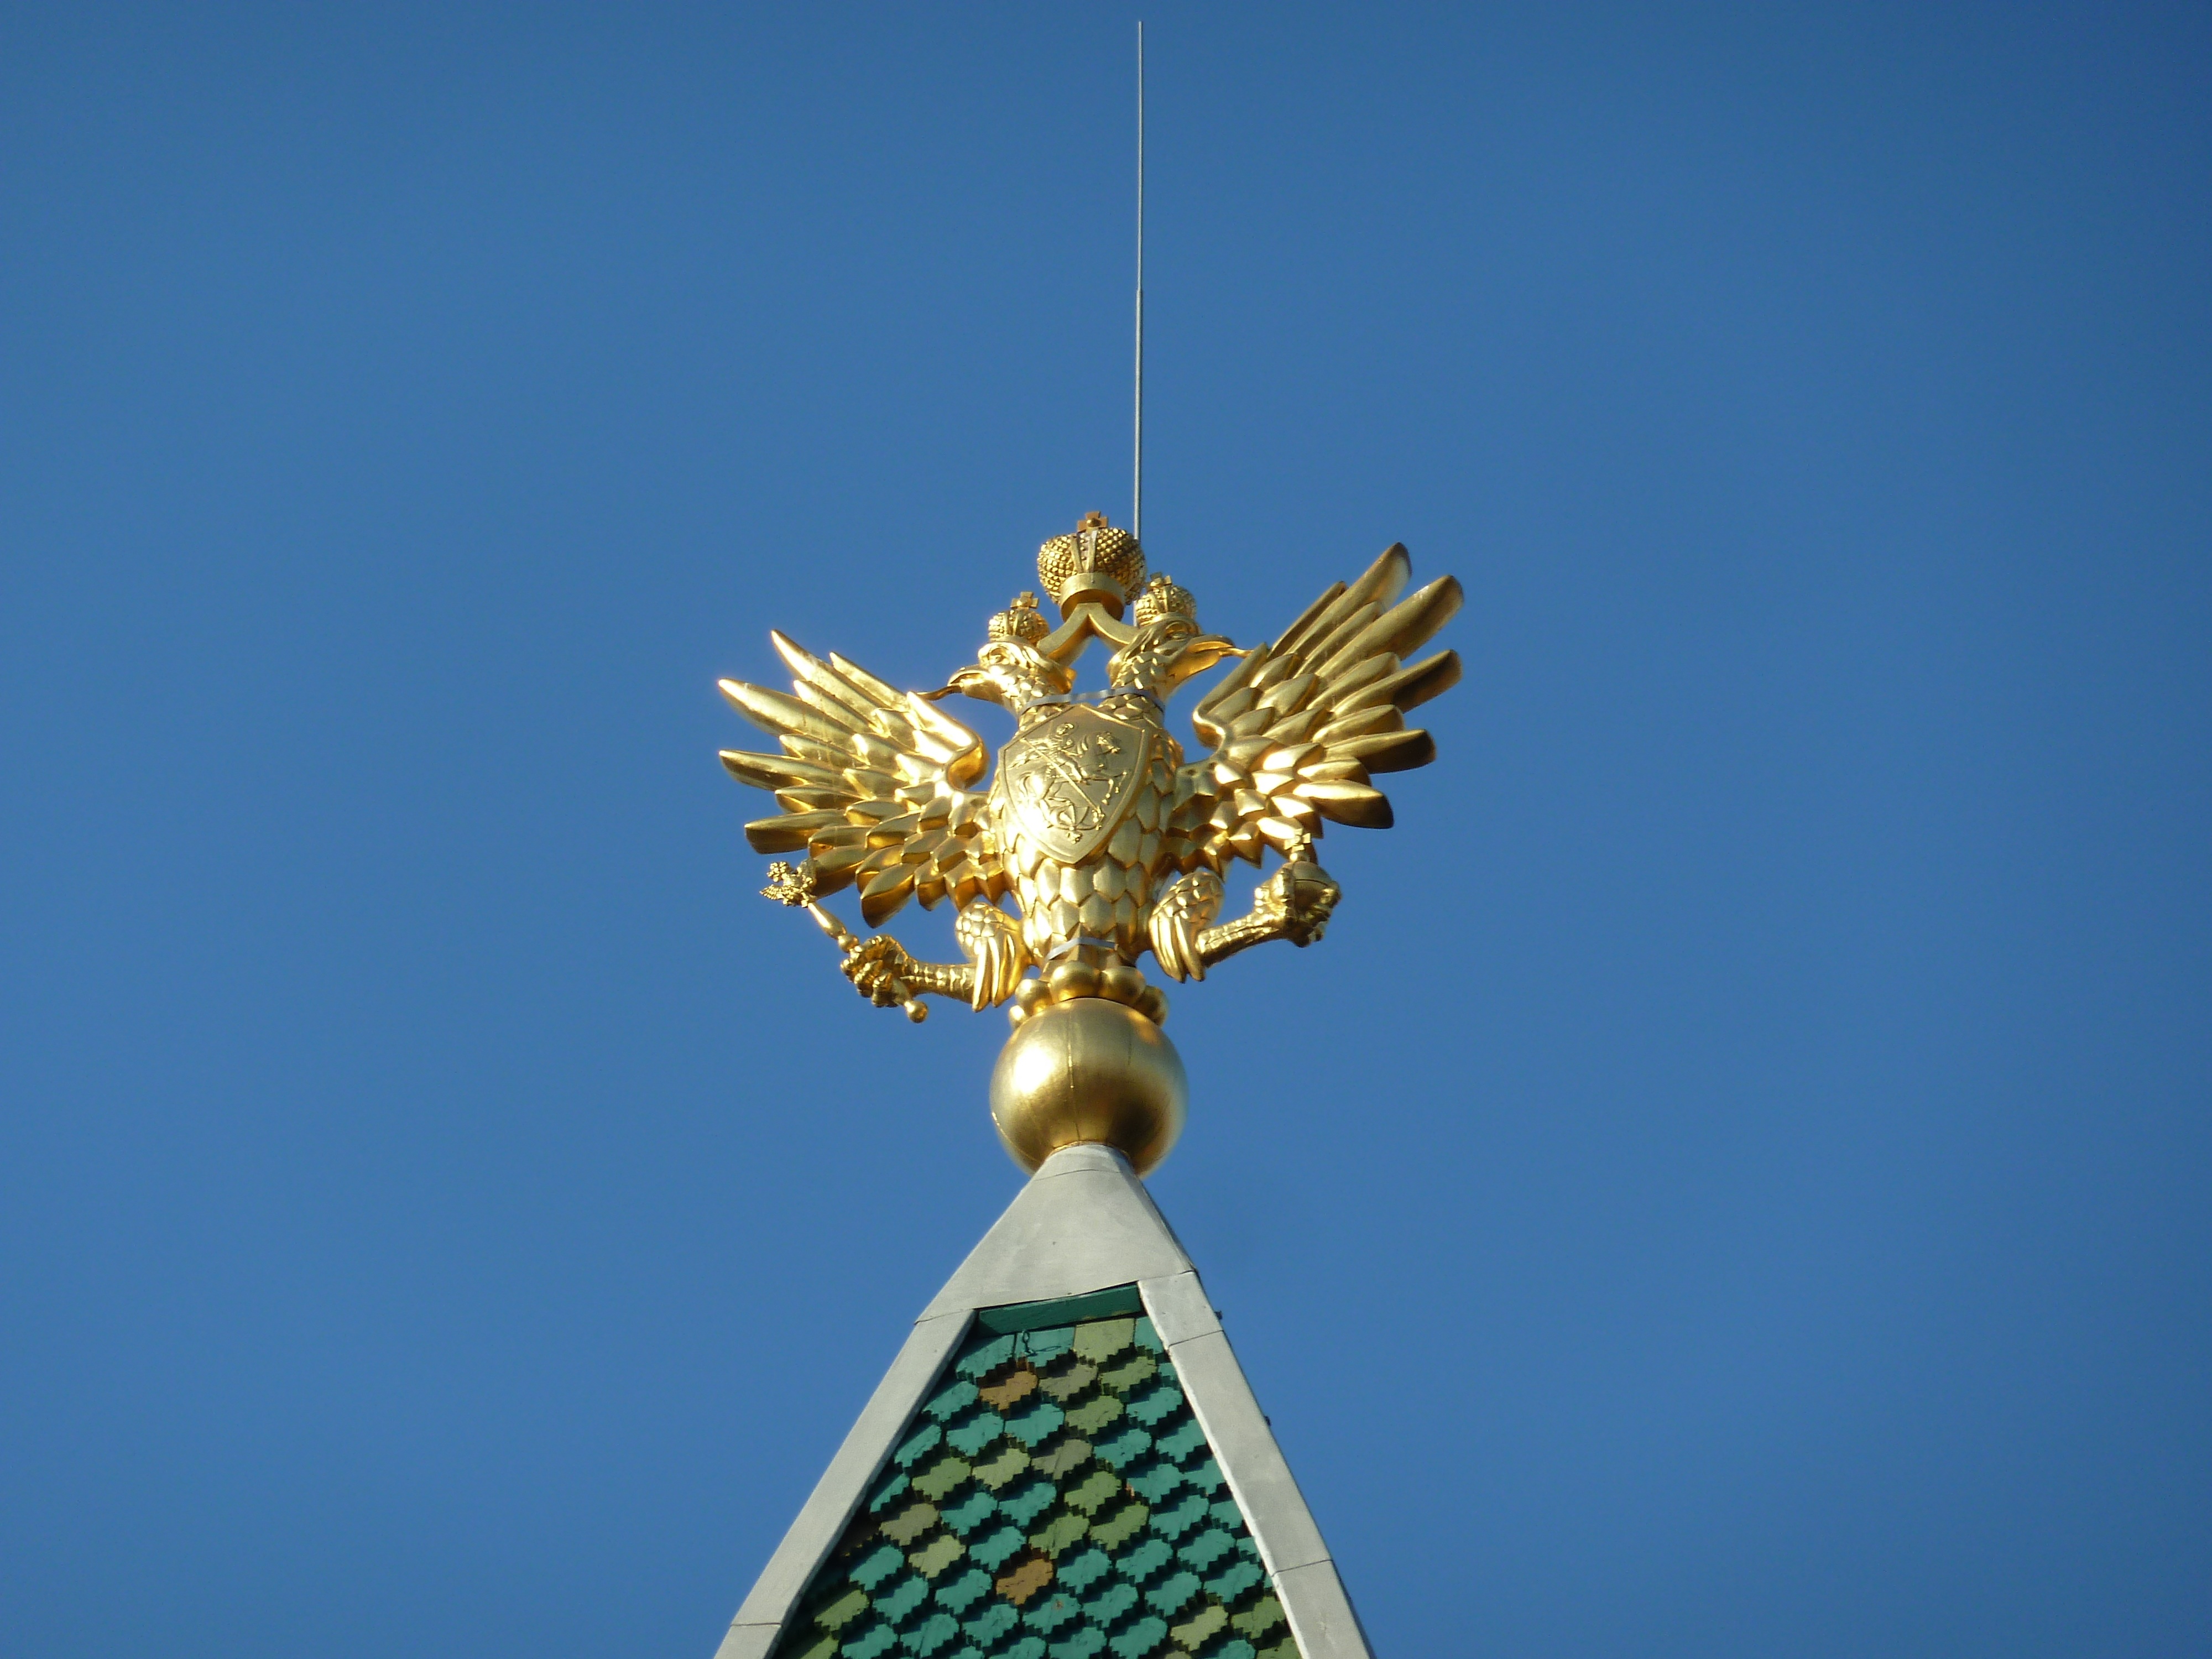
monument, sign, statue, golden, tower, symbol, eagle, blue, lighting, emblem, empire, national, power, gold, spire, light fixture, culture, history, royal, imperial, russia, russian, nation, monarchy, double eagle